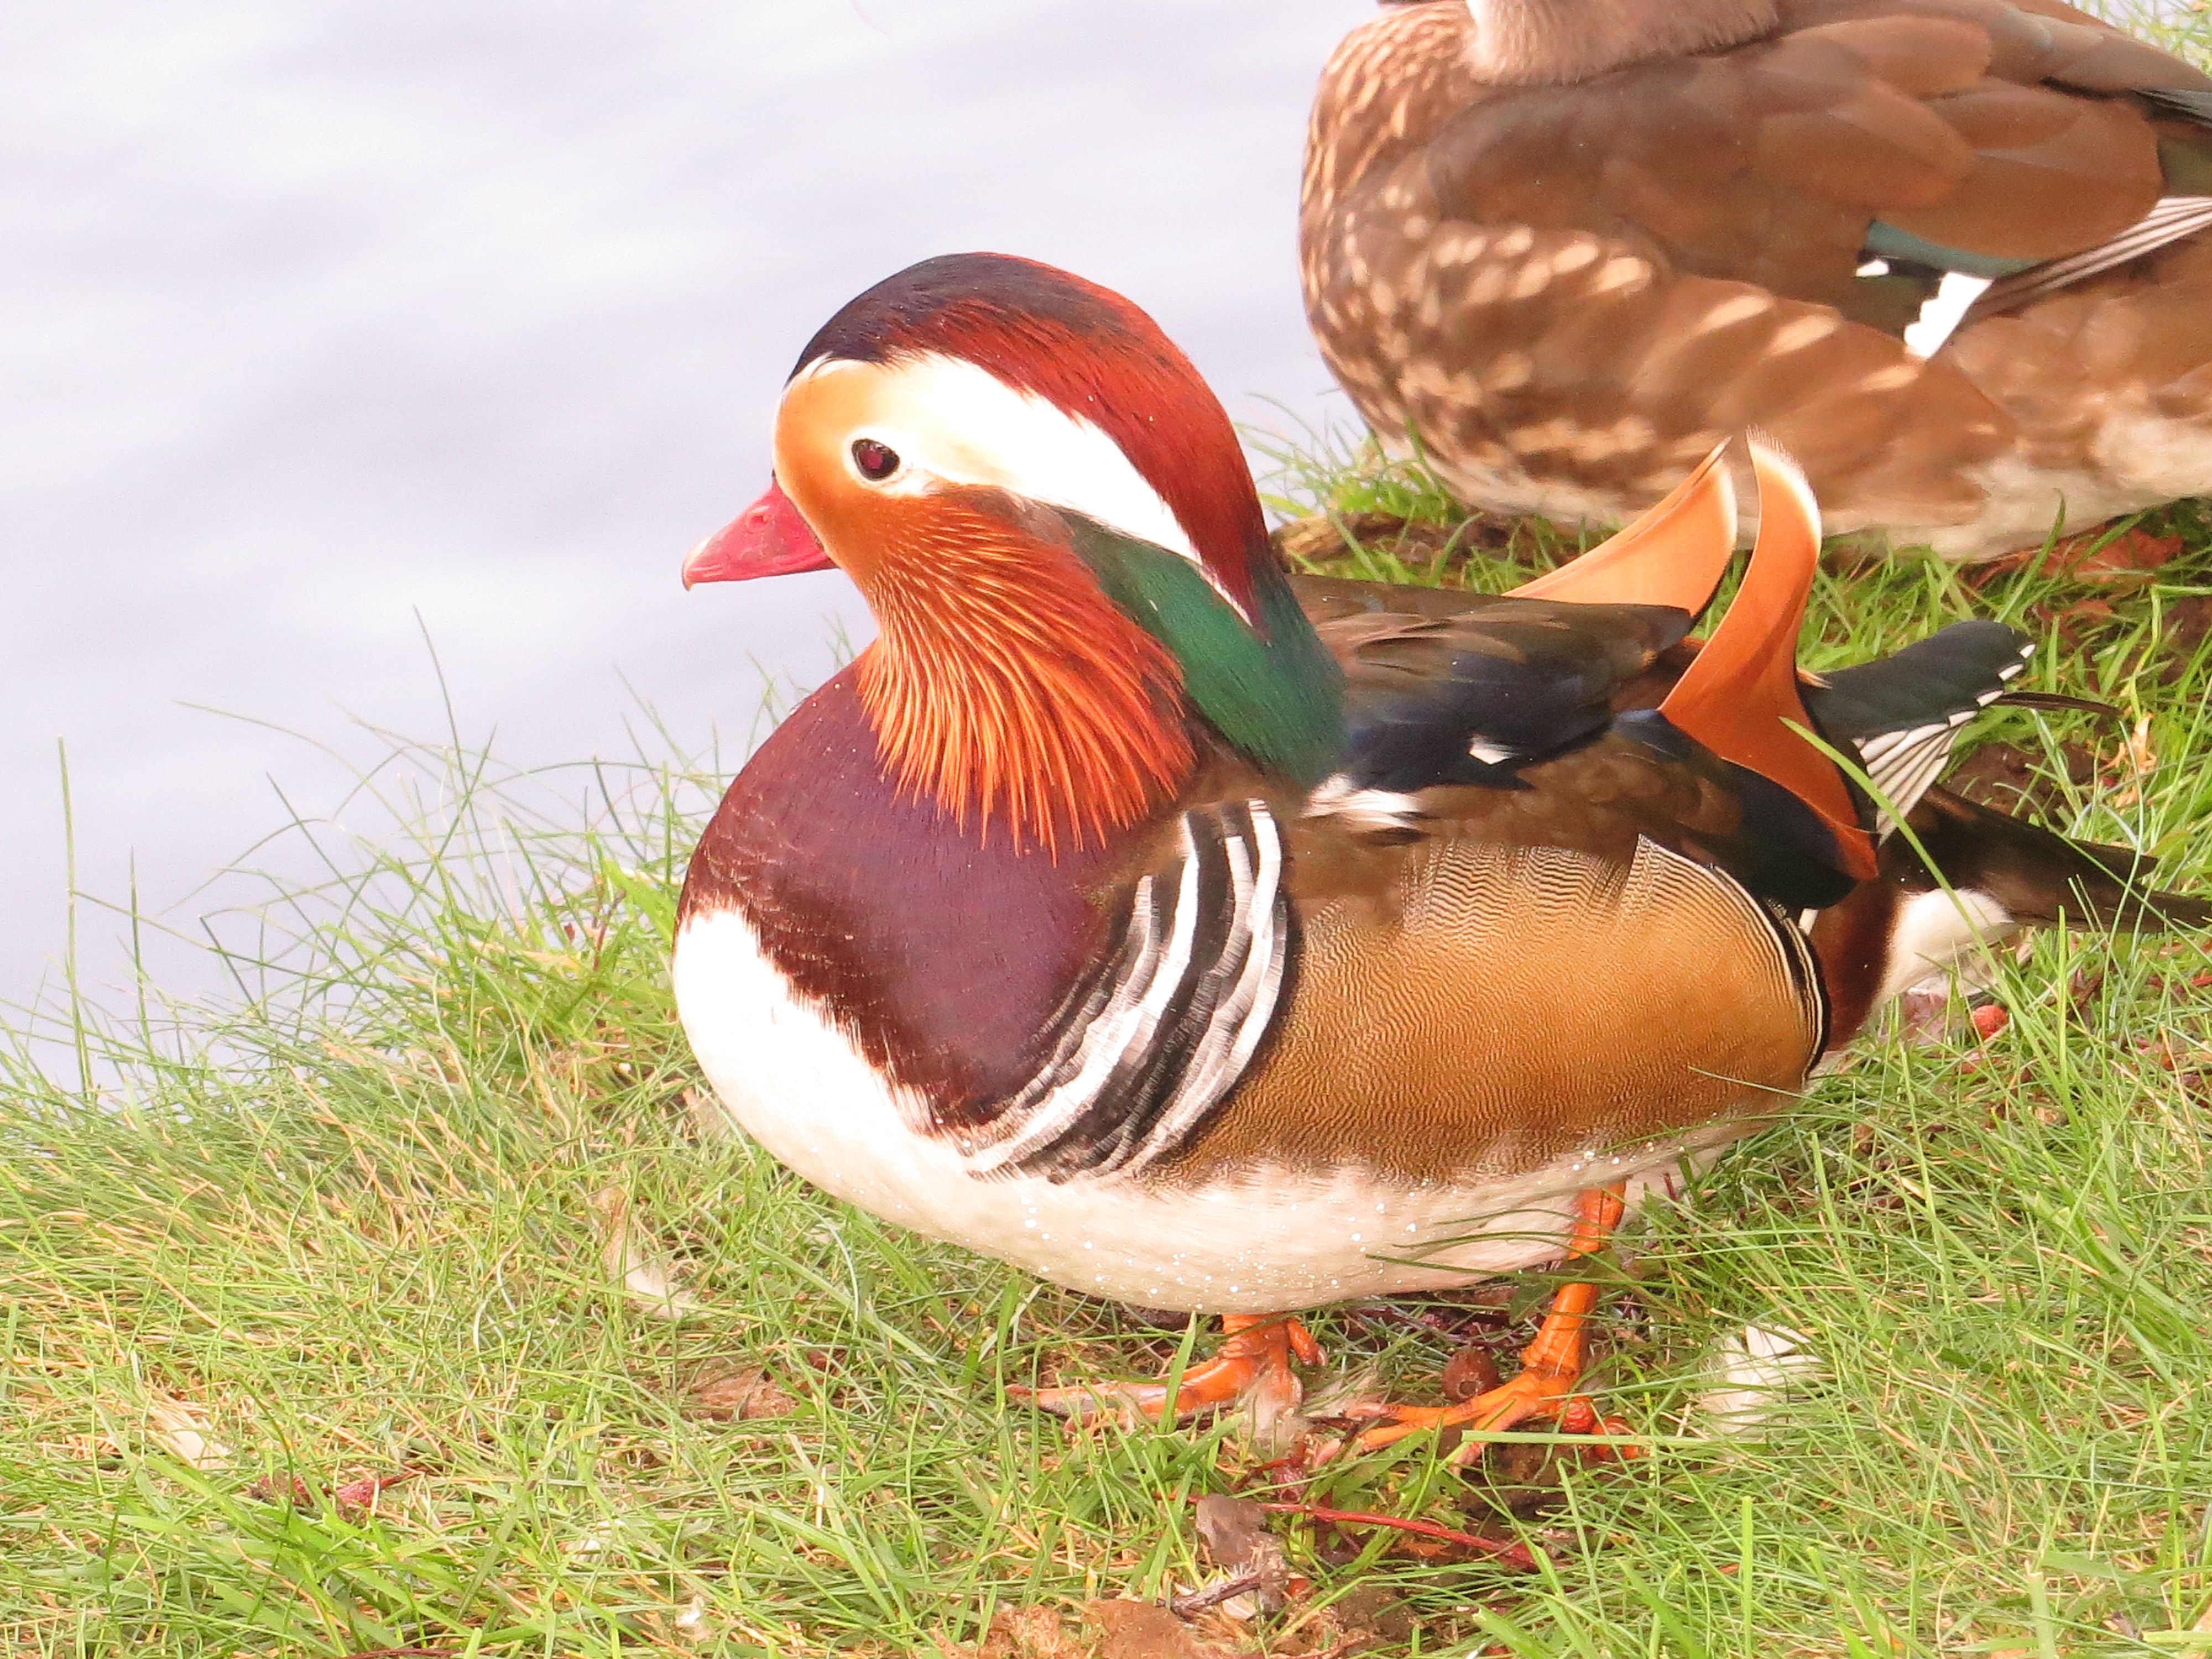
water, bird, lake, animal, wildlife, swim, beak, color, colorful, feather, fowl, fauna, plumage, poultry, duck, goose, vertebrate, waterfowl, water bird, mallard, canard, mandarin ducks, ducks geese and swans